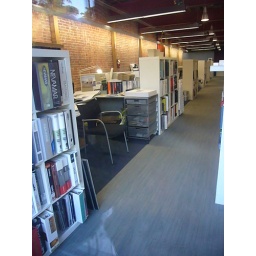
office in Pasadena on Fair Oaks Ave, snapped while walking from Salvation Army to Intelligentsia